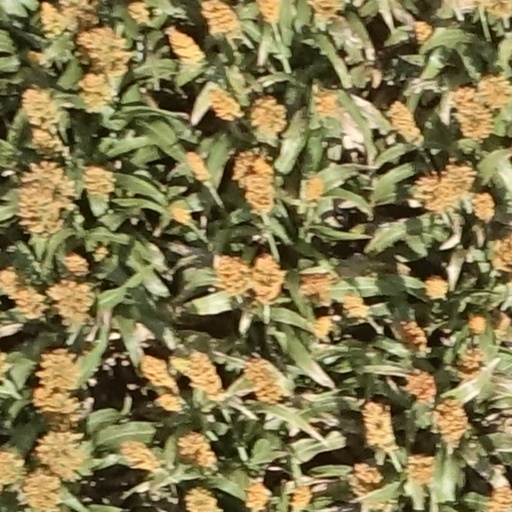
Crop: sorghum